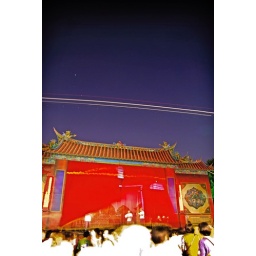
Chinese drama intermission with airplane flying over